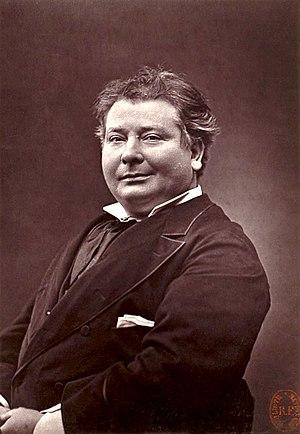
Portrait photographique de Michel-René Thibault, dit Daubray (1837-1892), acteur et chanteur d'opérette dans “Paris-Théâtre”.
Daubray, né René Michel Thibault le 7 mai 1837 à Nantes et mort le 10 septembre 1892 à Paris 3ᵉ, est un acteur et chanteur d'opérette.